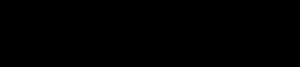
La 4-nitroaniline, ou 1-amino-4-nitrobenzène, est un composé chimique de formule C₆H₄NH₂NO₂. Il s'agit d'une poudre jaune orangé cristallisée quasiment inodore, combustible et très soluble dans l'eau, où elle est très toxique pour les organismes aquatiques. Elle intervient comme intermédiaire dans la synthèse de colorants, d'antioxydants, de composés pharmaceutiques, d'additifs pour carburants, et d'inhibiteurs de corrosion.
Le rouge para, rouge de paranitraniline, ou C.I. 12070, est un colorant azoïque chimiquement semblable au Sudan I. Découvert en 1880 par von Gallois et Ullrich, c'est le premier colorant de ce type à avoir été caractérisé. C'est un colorant réactif qui teint les fibres cellulosiques d'un rouge éclatant, mais résiste assez mal à l'usure du temps. Cette teinture peut être éliminée facilement de ces tissus si elle n'est pas déposée correctement.